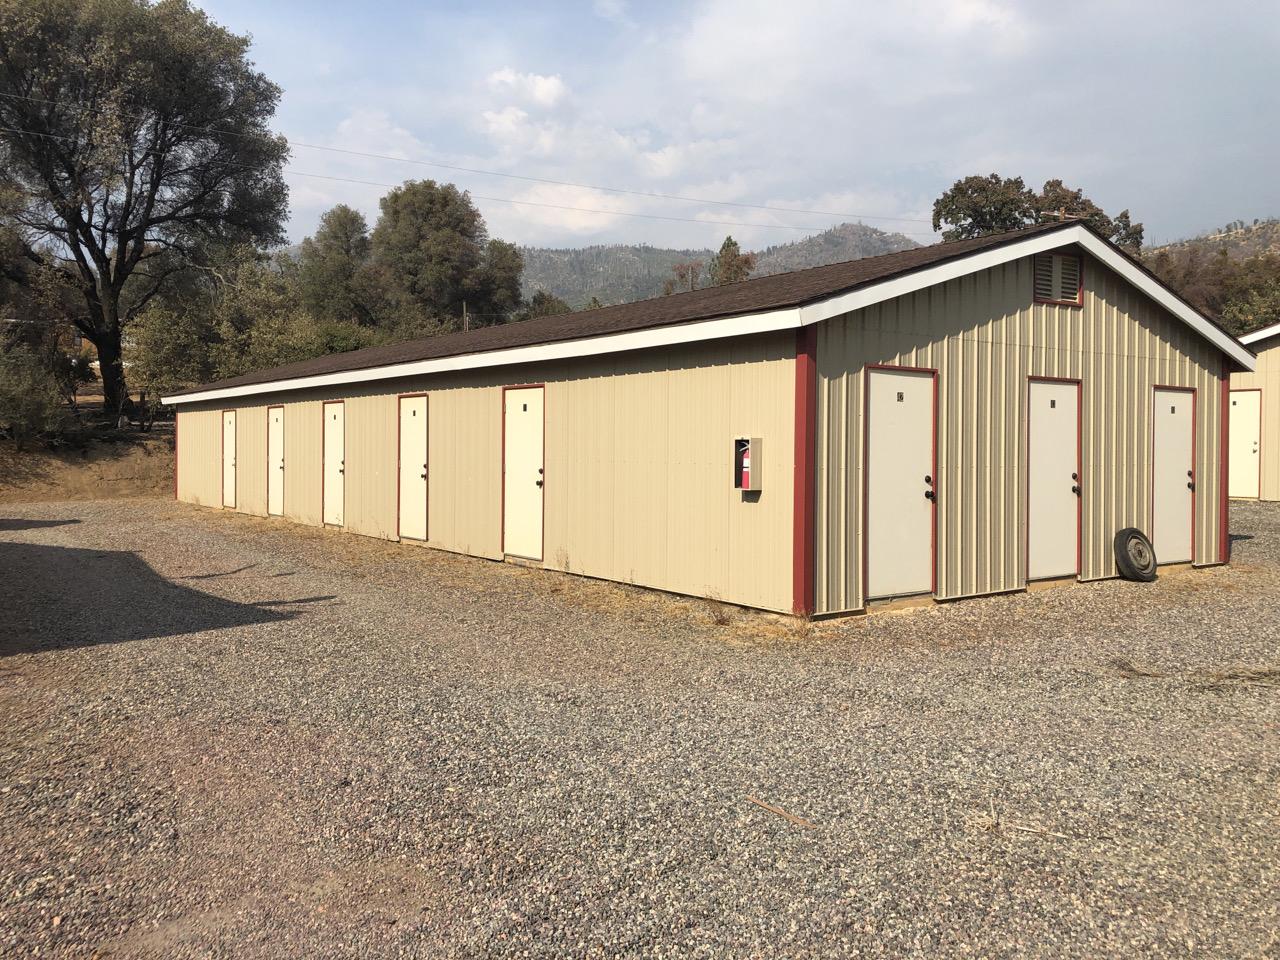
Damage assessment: no_damage